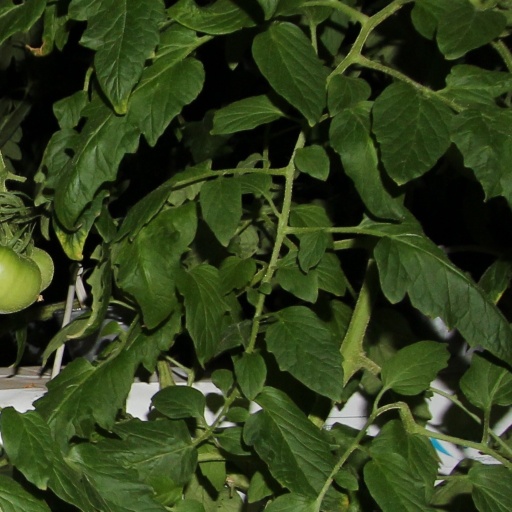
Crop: tomato